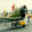
Label: airplane